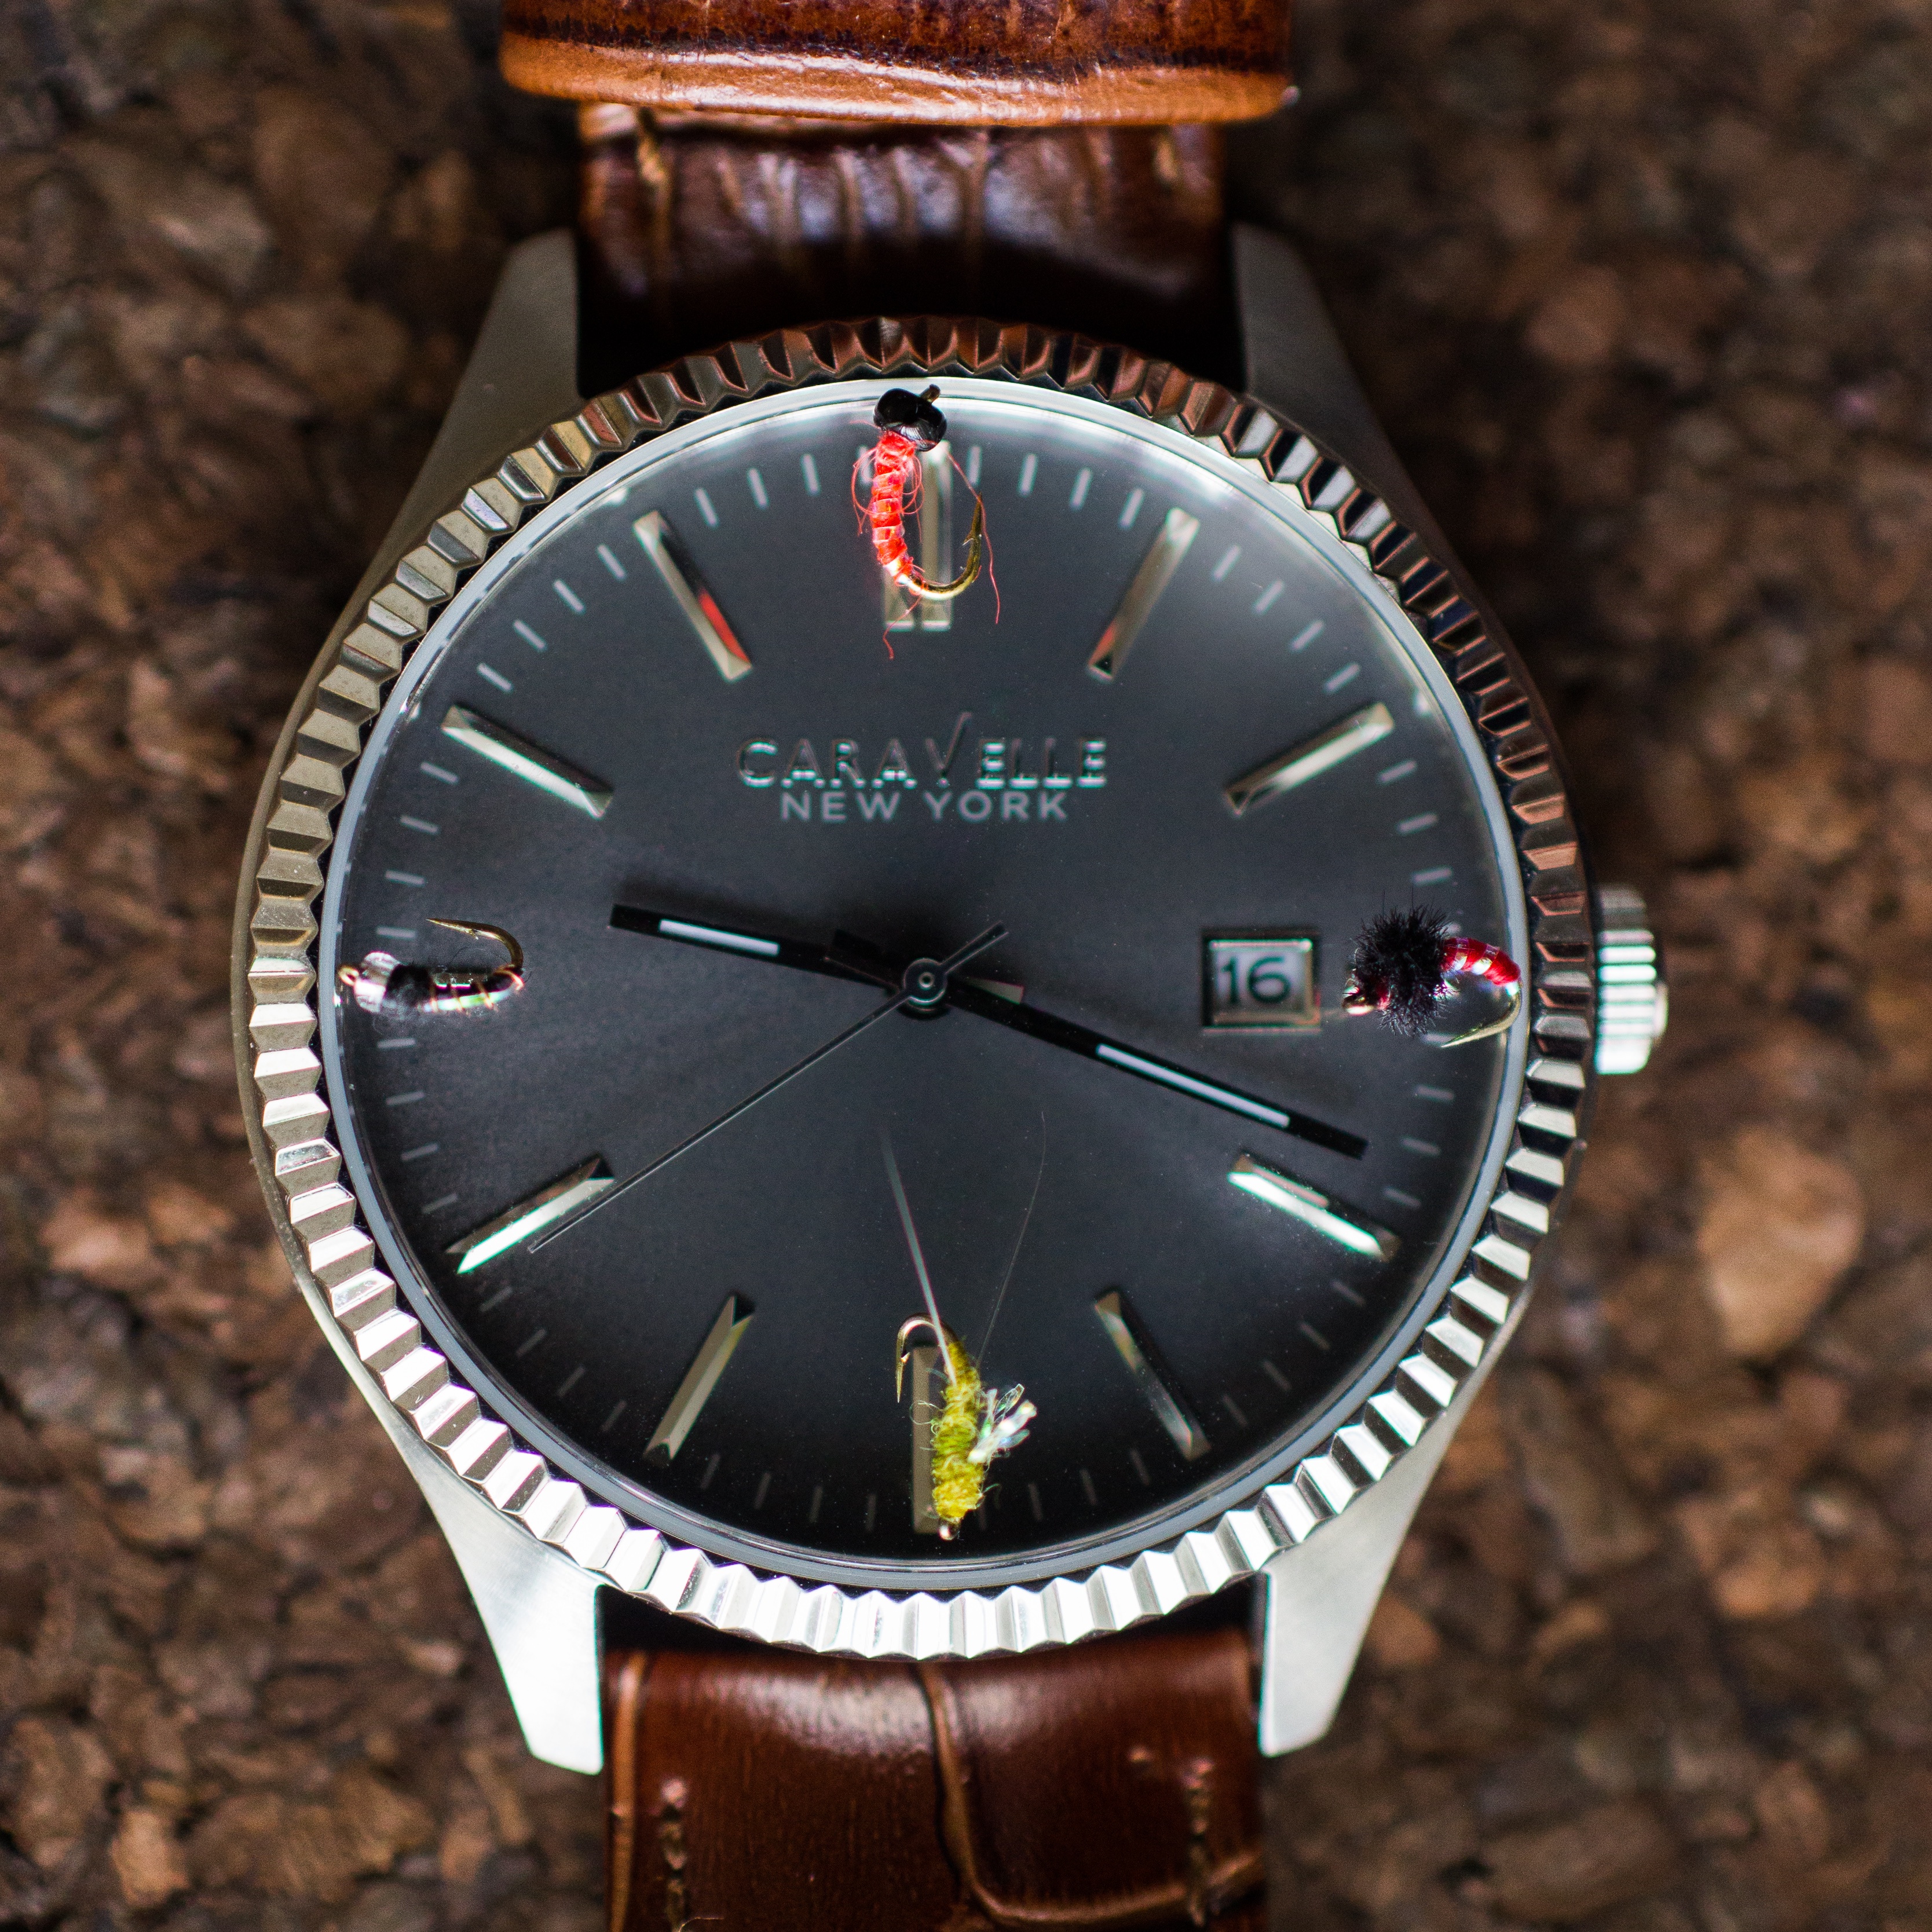
watch, hand, brown, strap